GaymerX

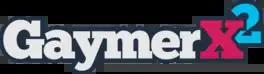
Logo for GaymerX2.

GaymerX2 was held at the InterContinental Hotel between July 11–13, 2014 in downtown San Francisco. It featured Darren Young, the first openly gay wrestler in the WWE, who revealed that he would be a playable character in the upcoming WWE 2K15.